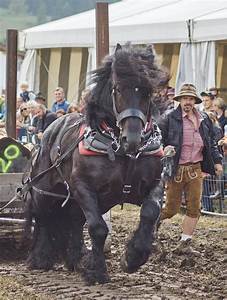
Label: cavallo